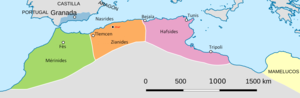
Le royaume zianide de Tlemcen au XVIe siècle et la position de l'actuelle ville de Chlef
Chlef, anciennement Castellum Tingitanum à l'époque romaine, puis El Esnam et rebaptisée Orléansville à l'époque française, est une commune algérienne située dans le nord de l'Algérie, dans la wilaya de Chlef dont elle est le chef-lieu, Chlef est à mi-chemin entre Alger, la capitale, et Oran, deuxième ville d'Algérie.